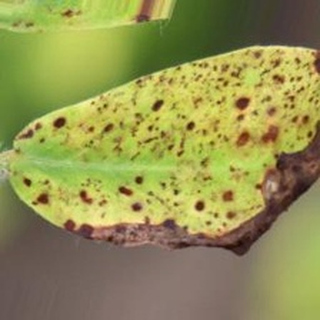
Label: groundnut_late_leaf_spot